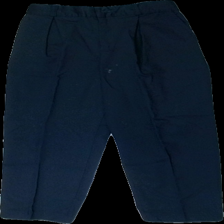
View: front
Type: Trousers
Category: Children
Brand: Not in the list
Brand text on label: lo-ki world
Colors: Blue
Material: 60% polyester 40% cotton
Cut: Regular
Size: 128
Season: All
Stains: Major
Damage: fläckar
Damage location: middle center
Damage 2 location: middle right
Damage 3 location: top center
Price range: <50
Recommended usage: Export
Description: blå byxor med fläckar över hela